Richard Varick

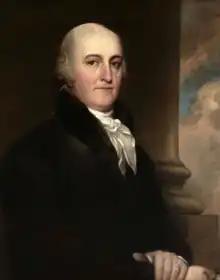
Richard Varick (c.1805) by John Trumbull which still hangs today in New York City Hall

Varick briefly resumed his law in private practice, which proved challenging in his politically volatile hometown of New York City—which was under occupation by the enemy. In August 1780, Benedict Arnold approached Varick about joining his staff at his newly appointed position as commanding officer of West Point (then an active military installation) as his aide-de-camp and inspector-general.